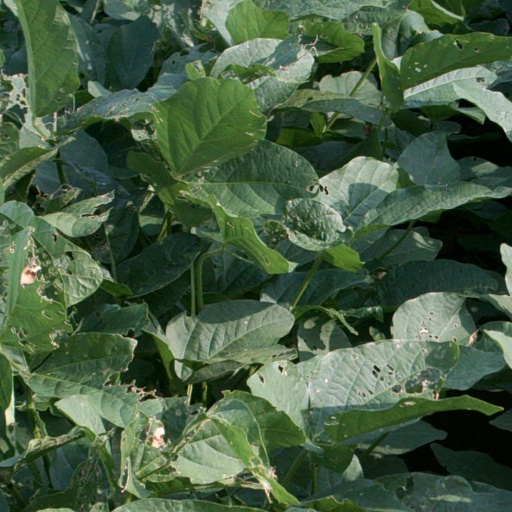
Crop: soybean